Murder of Shirley Soosay

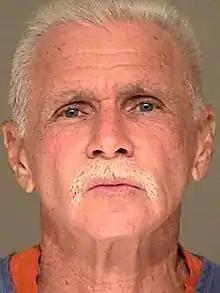
Mugshot of Chouest from his conviction of the murders of Soosay and the Ventura County victim

In 2008, a DNA test identified 56 year old Wilson Chouest as a suspect in the murder of the then-unidentified Soosay. At the time, Chouest was serving a life sentence in state prison for several counts of kidnapping, robbery, and rape that occurred in August and September 1980, and was eligible for parole in 2017. However, no charges were filed and the case was not brought to court, as Kern County did not want to prosecute the case without the identity of the victim. In 2012, DNA harvested from rape kits in 1980 linked Soosay's murder to the murder of another woman who had been found raped and stabbed in Westlake Village, in Ventura County, California on 18 July 1980. The Ventura County victim was also unidentified, and is an active case being researched by the DDP as of 2022. Following this development, Soosay's case was absorbed by the Ventura County investigators in 2013.